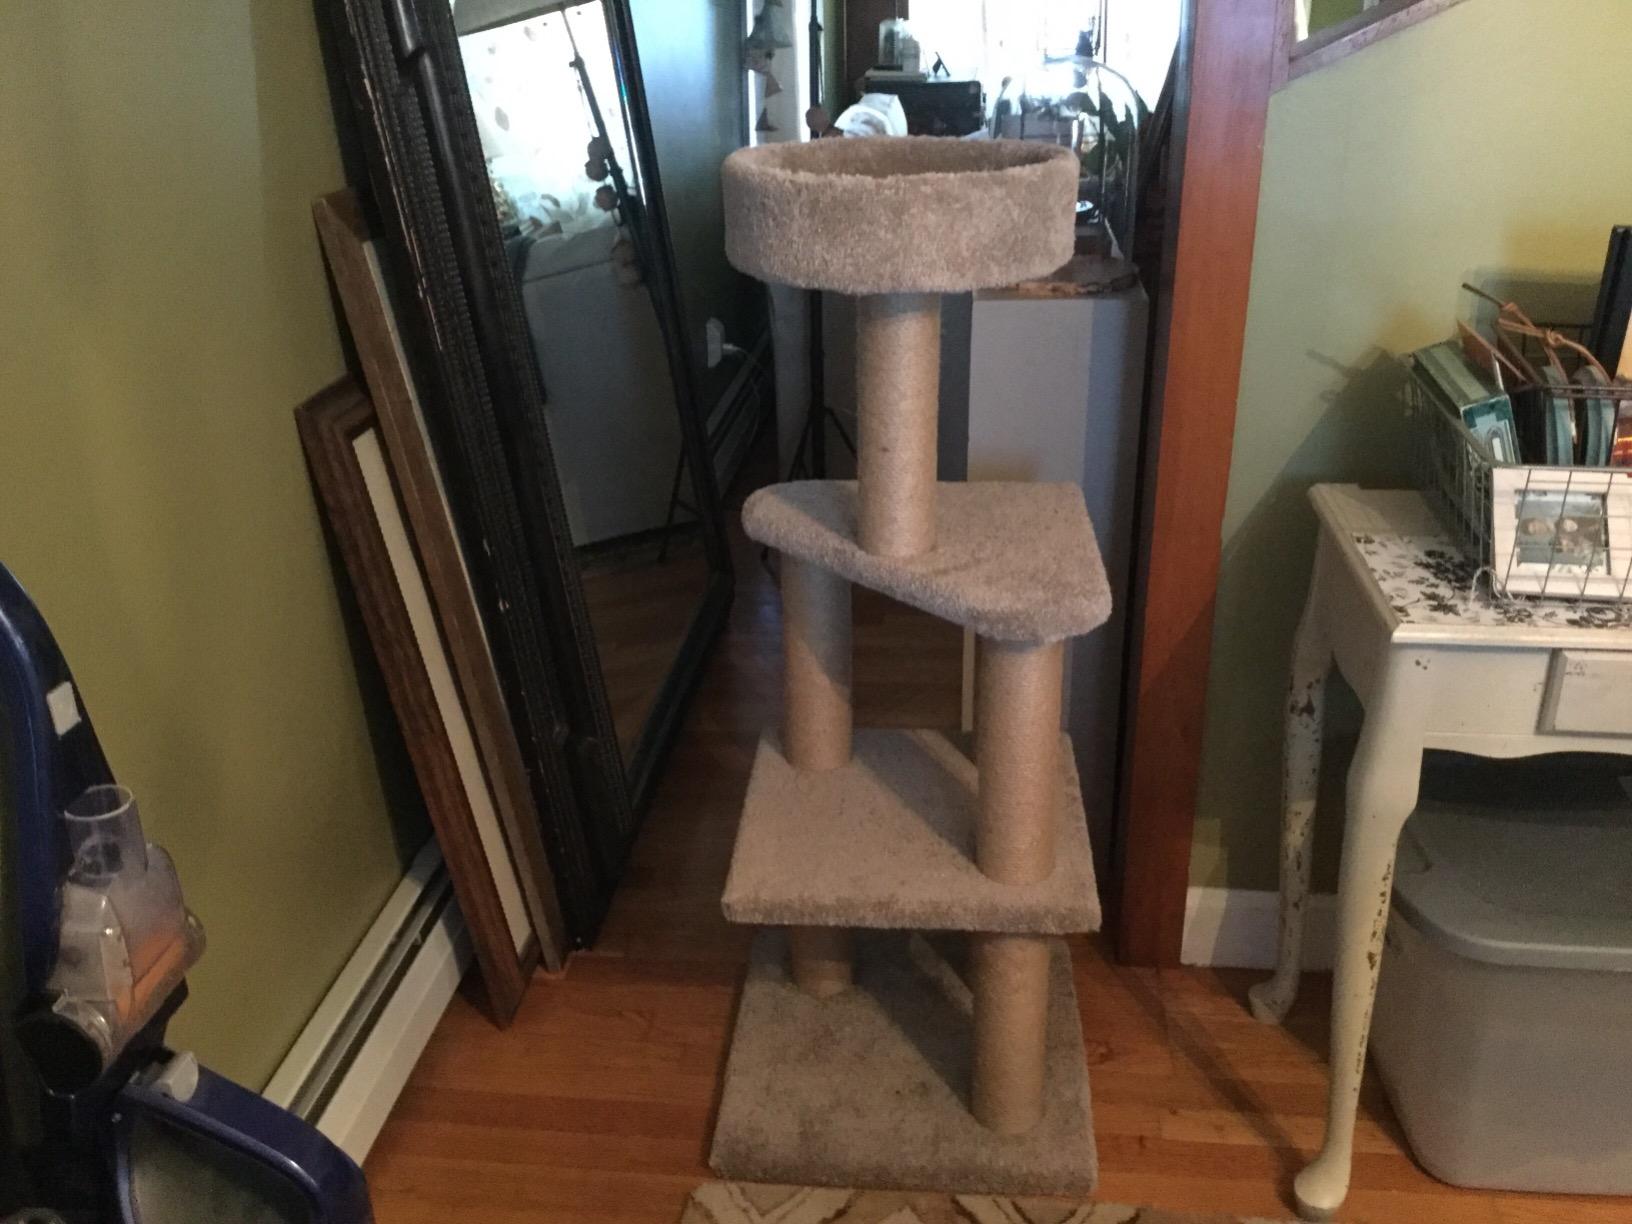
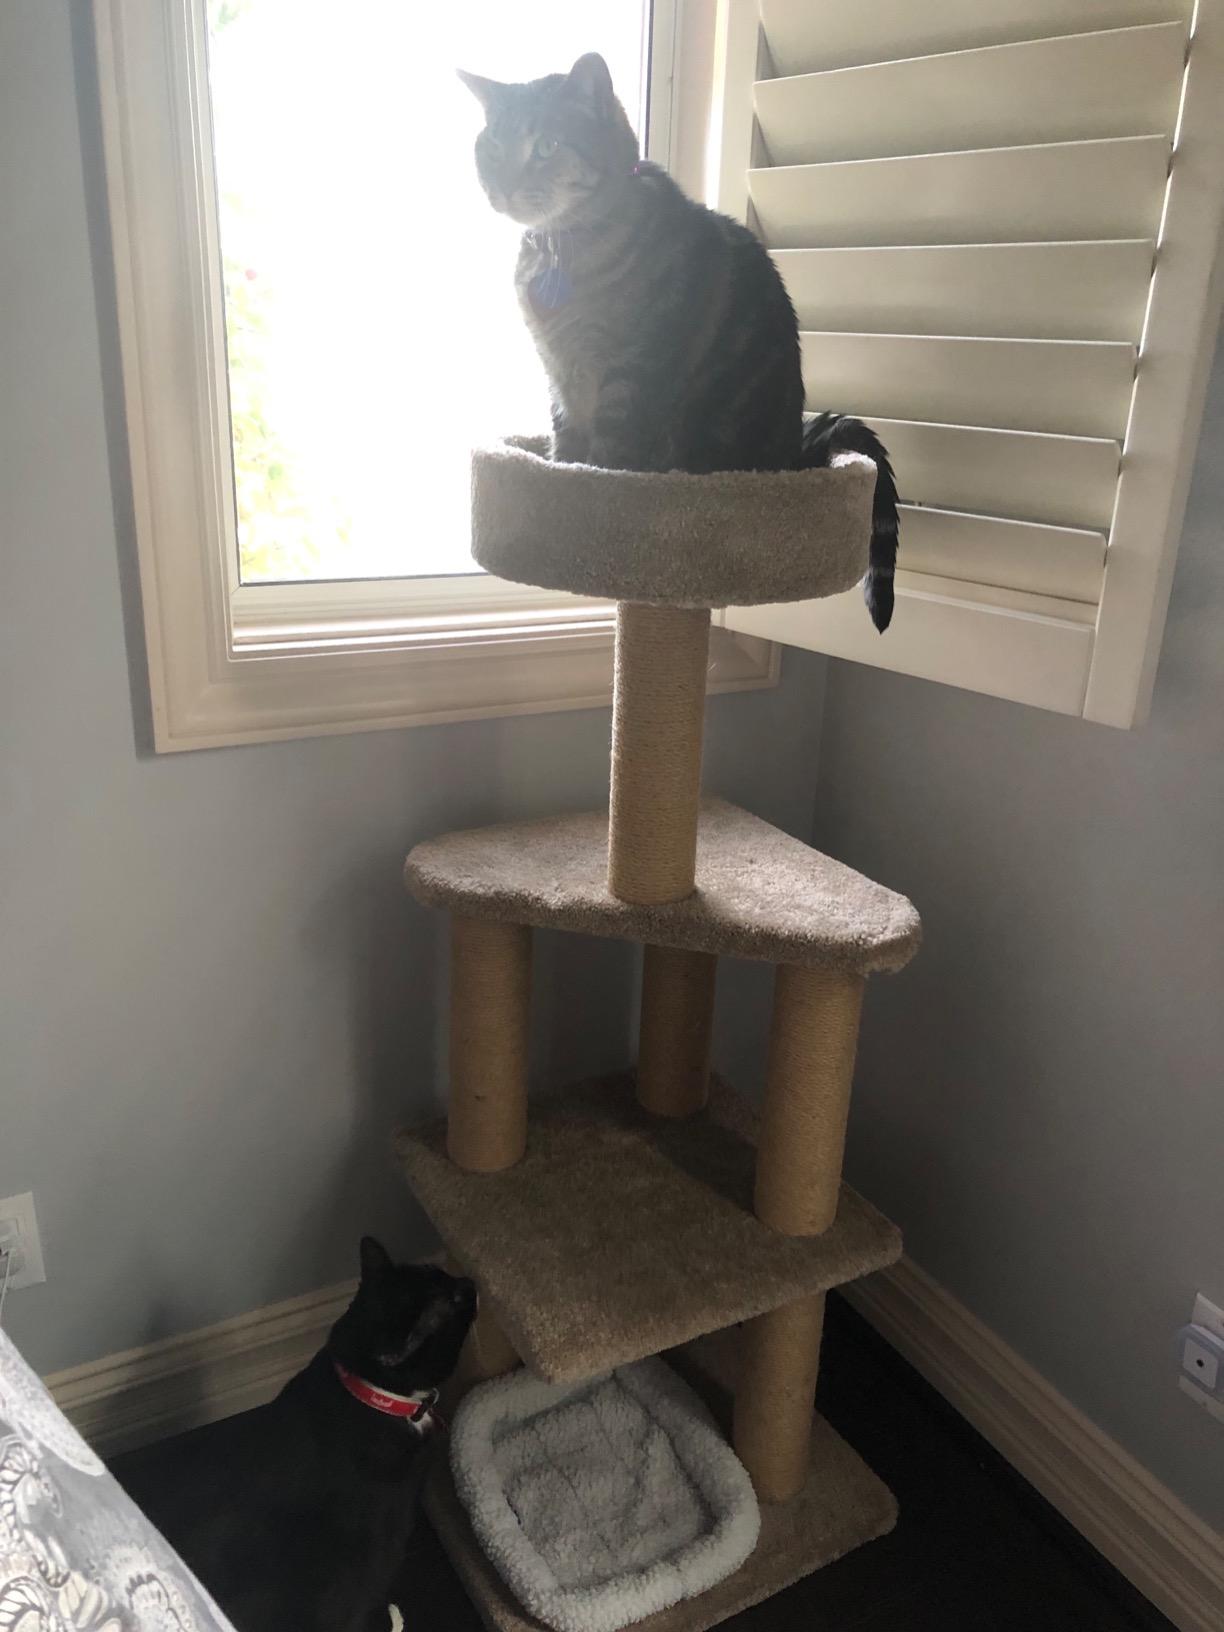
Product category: items_cat tree
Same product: yes